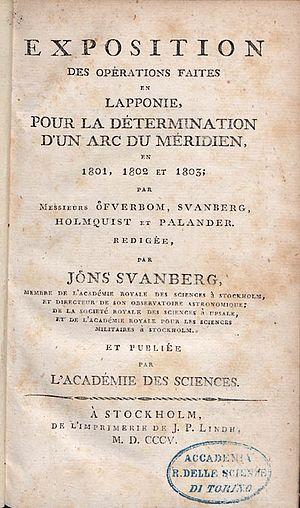
Jöns Svanberg est un ecclésiastique, astronome et naturaliste suédois.